Joseph Bailly

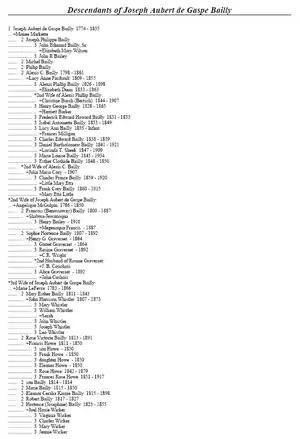
Descendants of Joseph Bailly

Joseph Bailly entered into a financial partnership with Dominic Rousseau of Montreal which dominated the fur trade on the upper Great Lakes out of Mackinac Island and challenged the giant North West Company. Rousseau and Bailly maintained large warehouses on Mackinac and in Montreal; trading in numerous locations with several fleets of voyageurs.